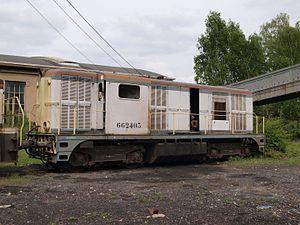
Les locomotives de la série BB 62400 sont surnommées les « hollandaises », elles proviennent de l'achat par la SNCF en 1990-1992 d'un lot de motrices de moyenne puissance dont les NS n'avaient plus l'usage. Elles étaient destinées à la traction de trains de matériaux sur les LGV en construction. Elles ont servi pour la LGV nord, LGV est et LGV méditerranée. En effet, cette activité demandait une grande quantité de machines dont la SNCF/Infra ne disposait pas.